Voyager program

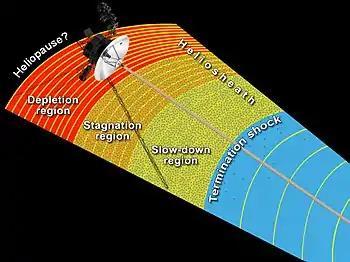
This diagram about the heliosphere was released on 28 June 2013 and incorporates results from the Voyager spacecraft.

The Voyager primary mission was completed in 1989, with the close flyby of Neptune by "Voyager 2". The Voyager Interstellar Mission (VIM) is a mission extension, which began when the two spacecraft had already been in flight for over 12 years. The Heliophysics Division of the NASA Science Mission Directorate conducted a Heliophysics Senior Review in 2008. The panel found that the VIM "is a mission that is absolutely imperative to continue" and that VIM "funding near the optimal level and increased DSN (Deep Space Network) support is warranted."